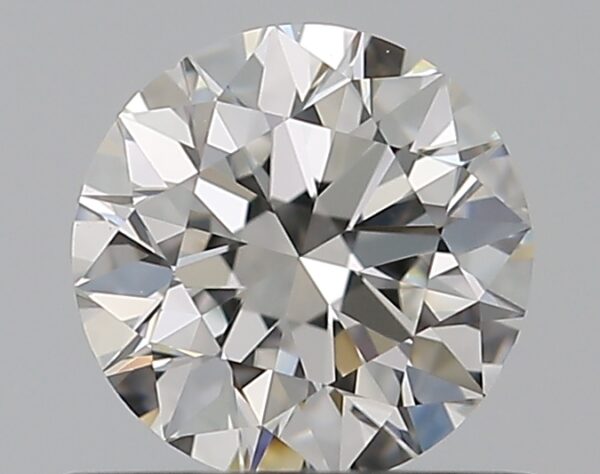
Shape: round
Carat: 0.5
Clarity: VS1
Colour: G
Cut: EX
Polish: EX
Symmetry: EX
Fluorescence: N
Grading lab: GIA
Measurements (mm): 5.04 x 5.08 x 3.16